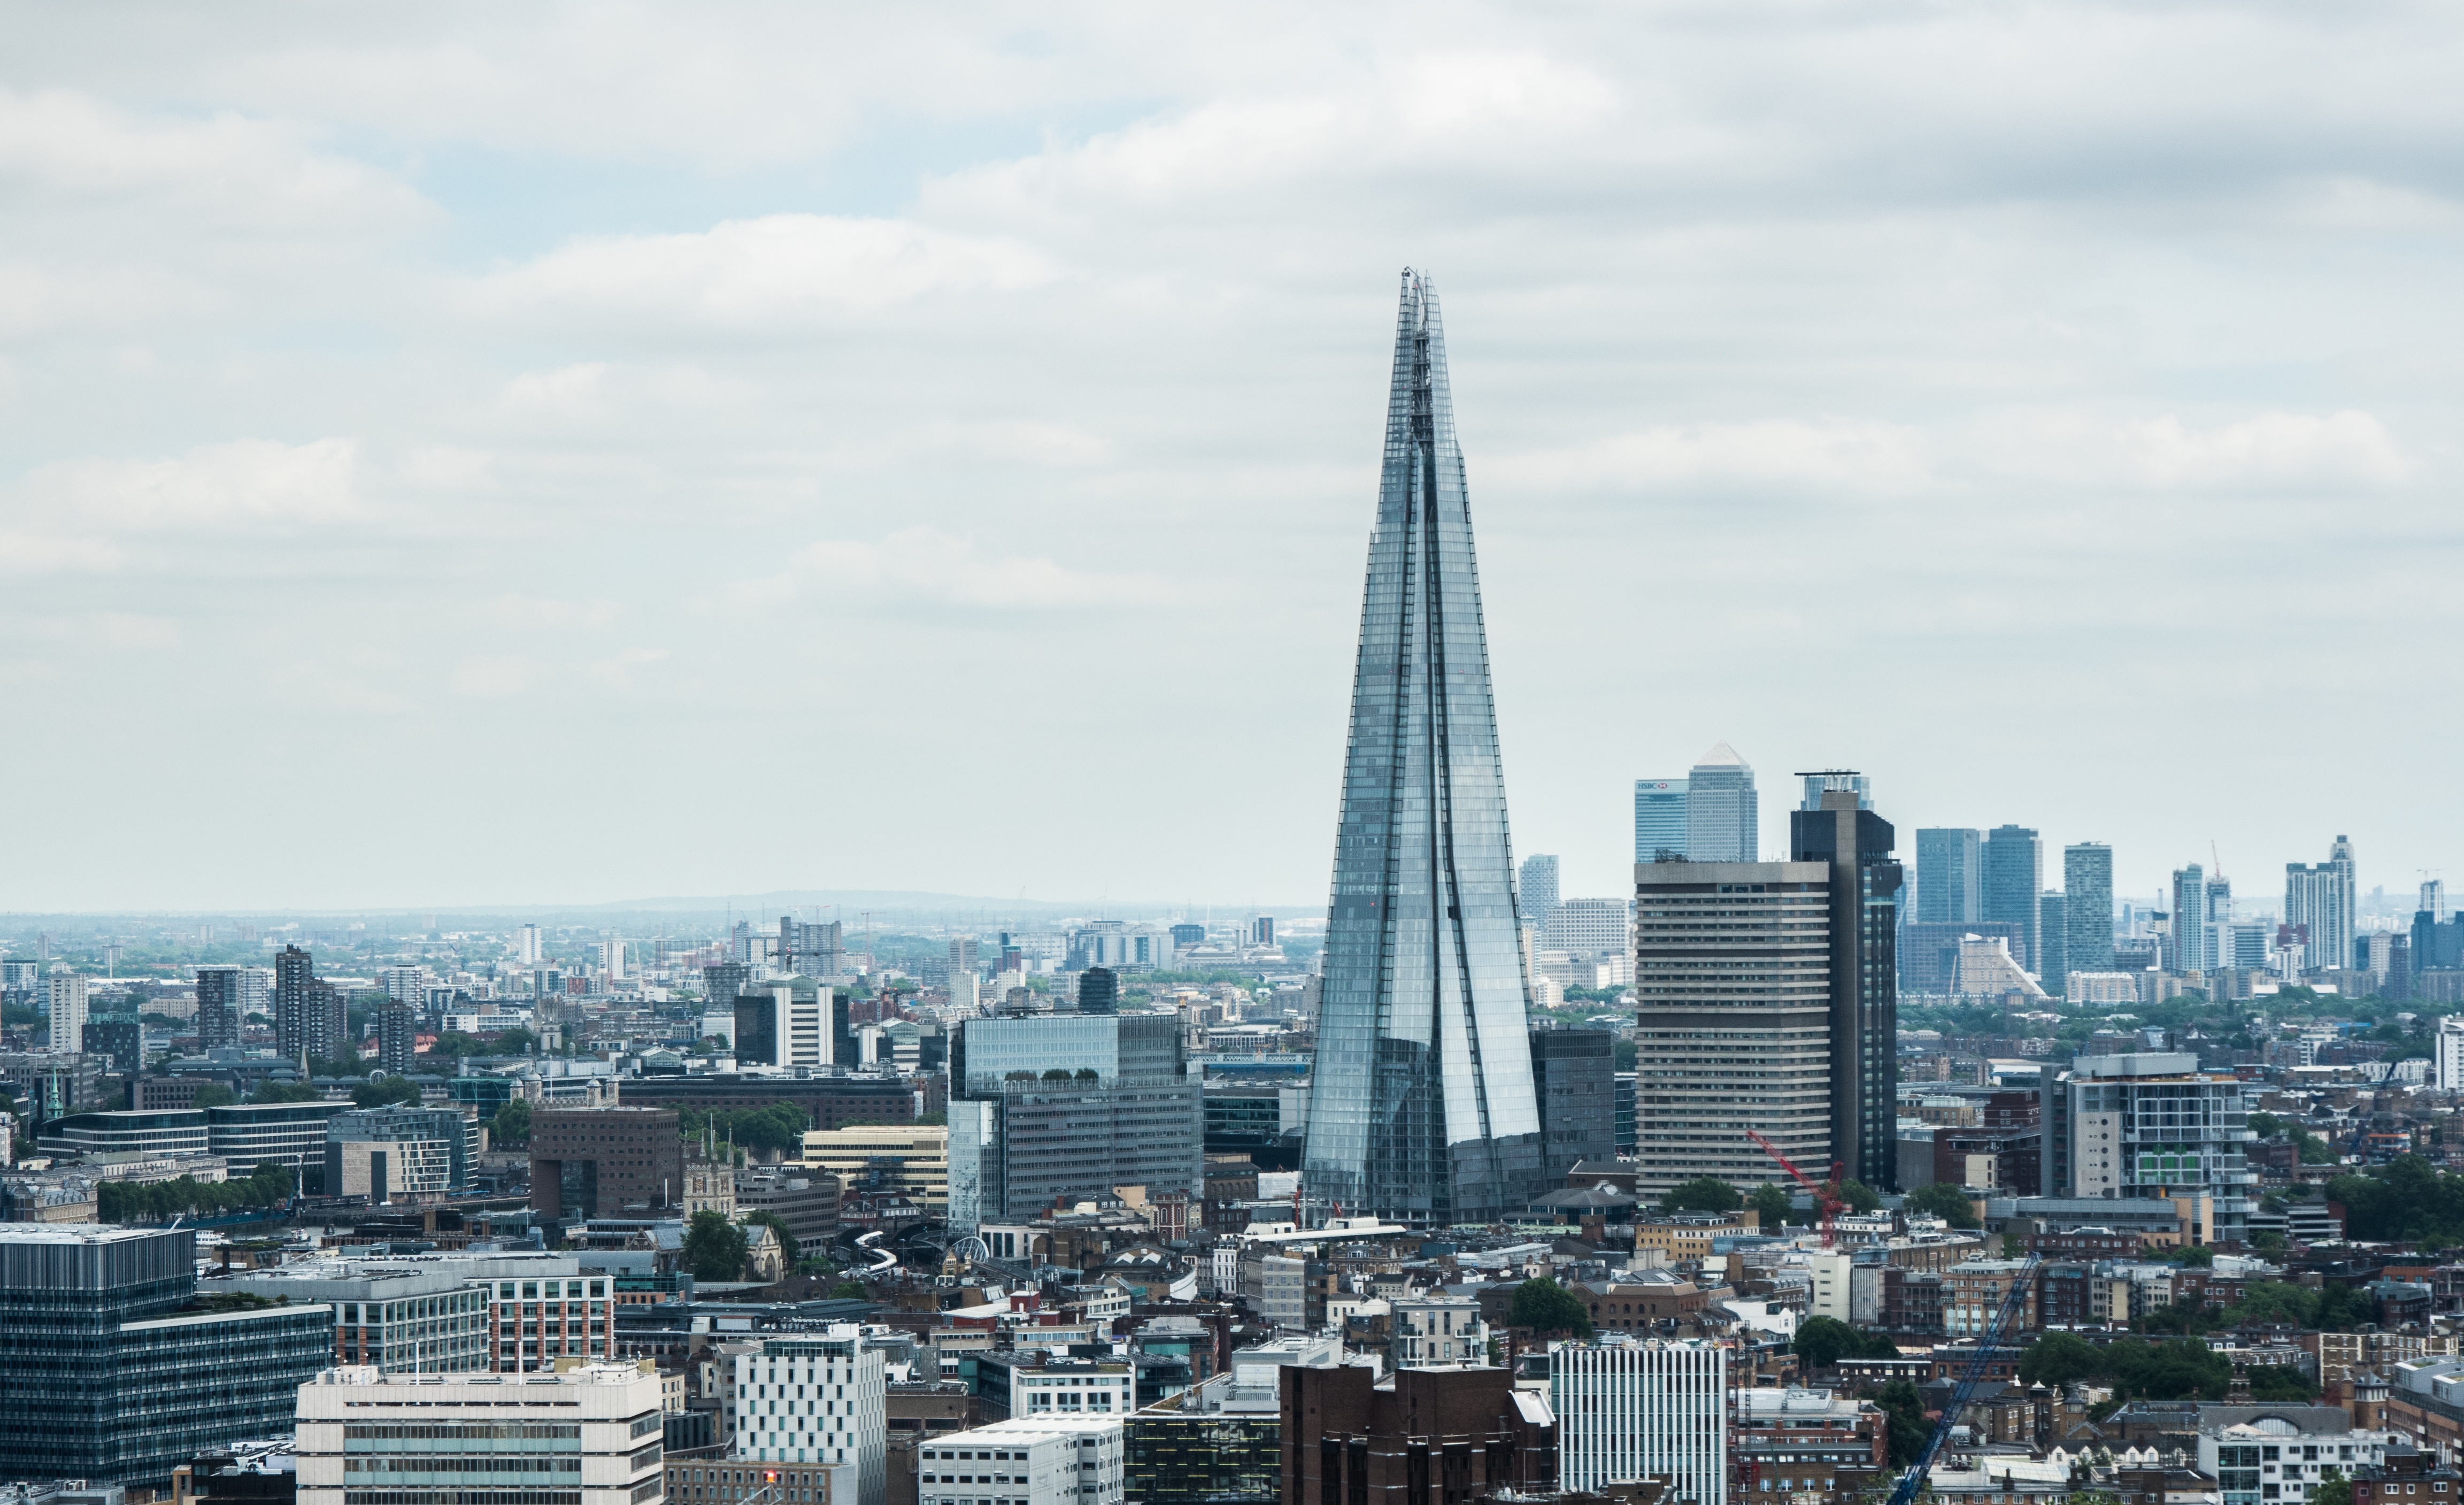
horizon, cloud, skyline, building, city, skyscraper, cityscape, downtown, tower, landmark, tower block, metropolis, urban area, geographical feature, human settlement, atmosphere of earth, metropolitan area